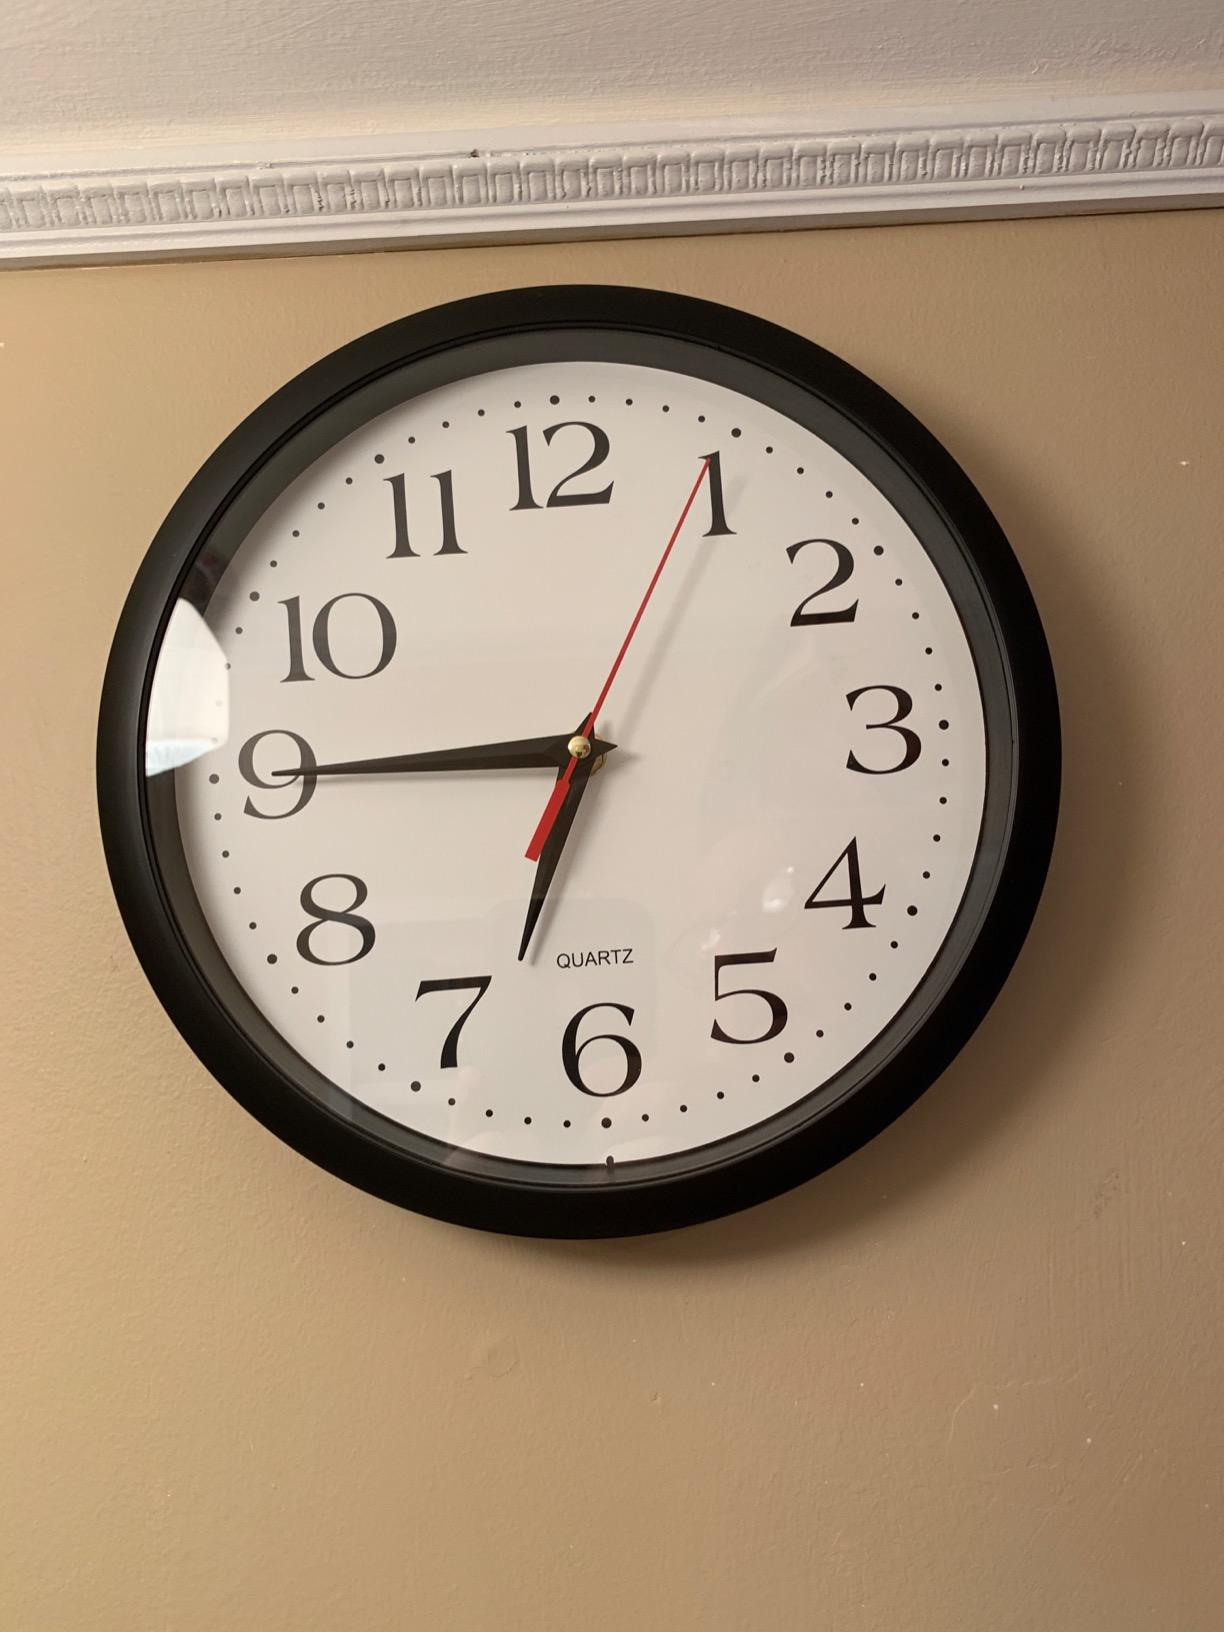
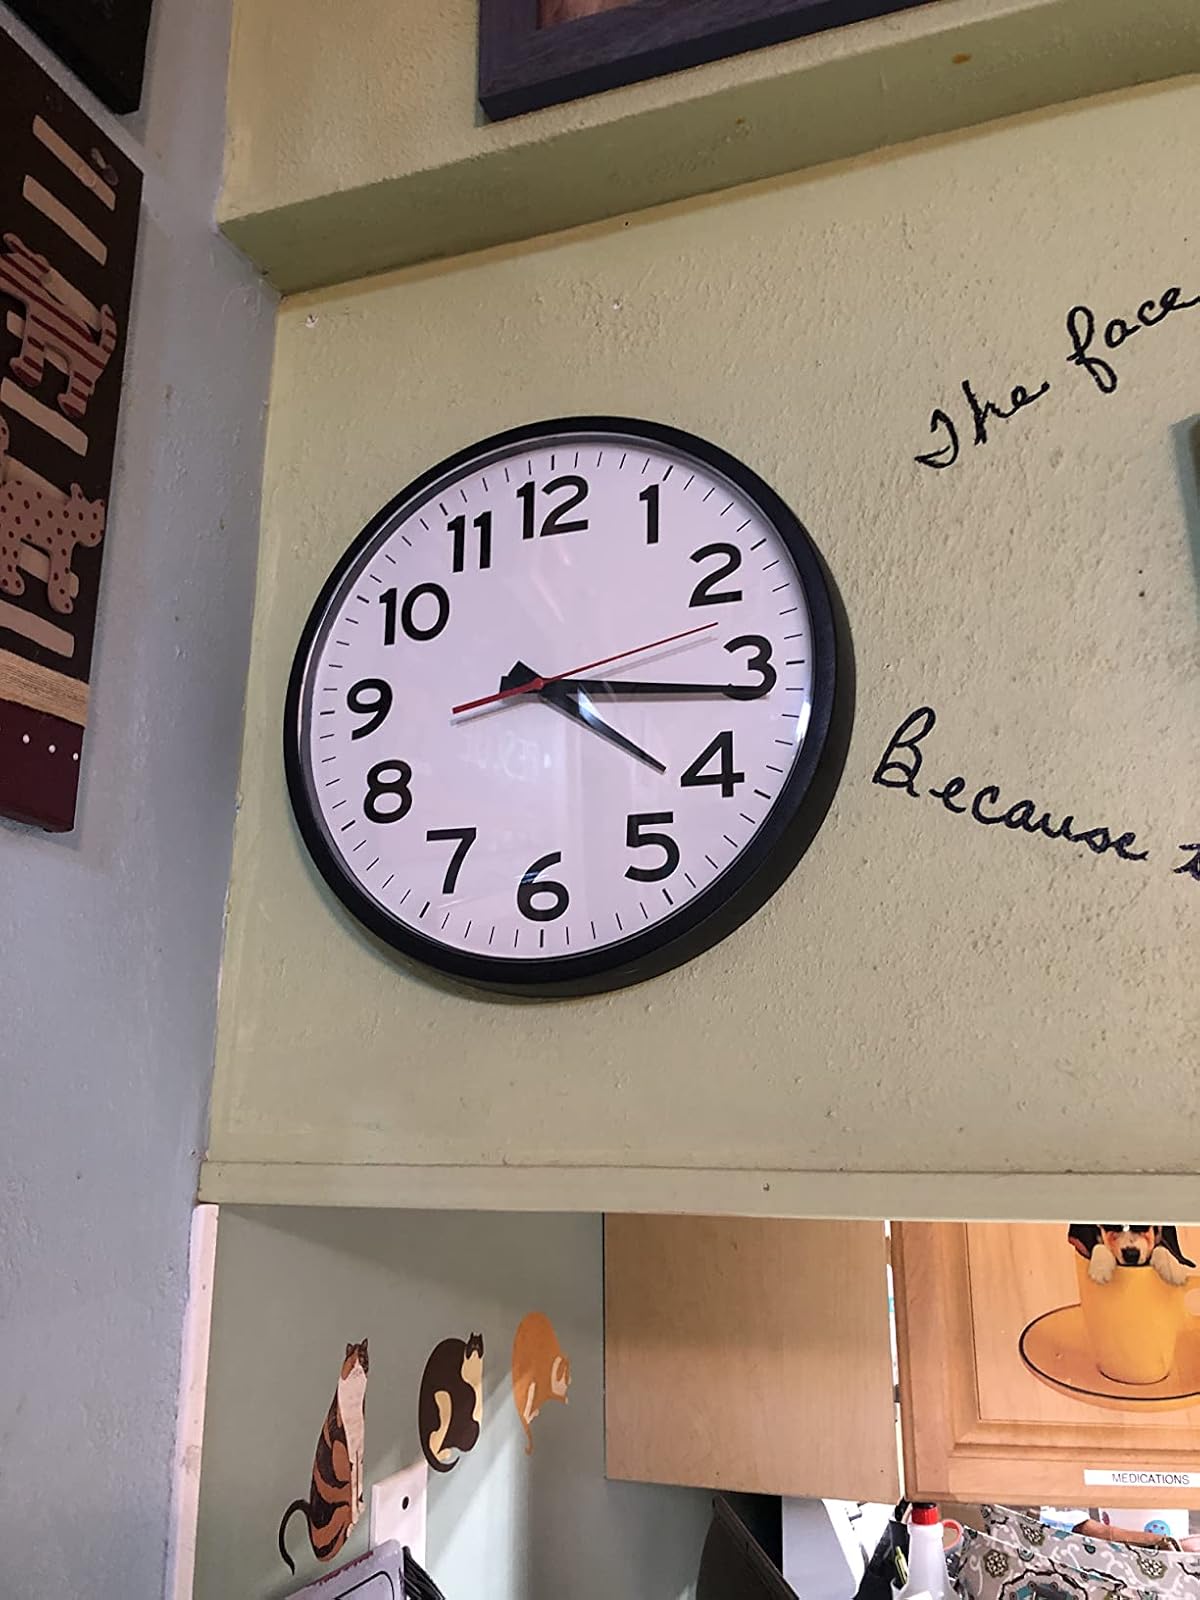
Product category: clock
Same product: no